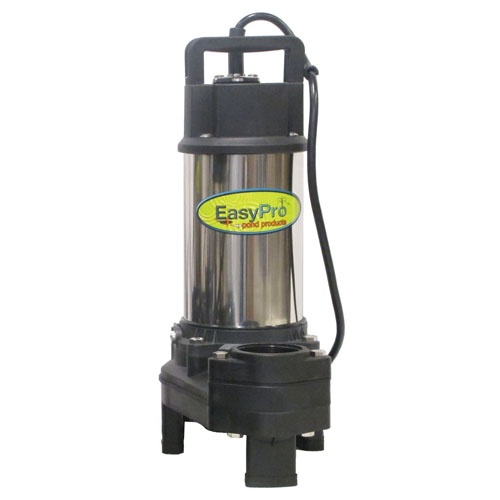
EasyPro TH400 Waterfall Pump S.S. 1/2hp 4980gph@5ft 6amps
EasyPro Stainless Steel TH Pumps are Energy Efficient, Long Lasting, and Great pumps for waterfalls and streams. The TH Series of pumps have proven to be a great choice for ponds, waterfalls, fountains and similar applications. Thousands of these pumps are in use throughout North America in a wide variety of continuous duty applications. Compact design is ideal for use in skimmers. One of the industry's best-selling pumps! Rugged motor " designed for long life, continuous duty operation; motor housing is corrosion-resistant stainless steel Low maintenance " pump casing is made from abrasion-resistant, fiber reinforced plastic for maximum life Vortex design prevents clogging Built-in overload and overheat motor protection 2" female threaded outlet 20' Power Cord
Brand: Easy Pro
Category: Hardware > Hardware Pumps > Pool, Fountain & Pond Pumps